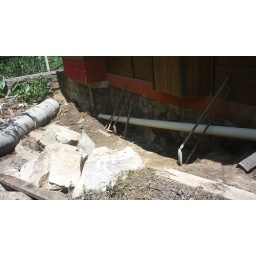
wall under the house ready